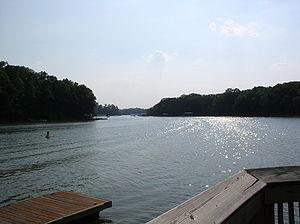
Le lac Hartwell est un lac réservoir épousant la frontière entre la Géorgie et la Caroline du Sud et formé par le barrage d'Hartwell construit entre 1955 et 1962 sur la Savannah, et ses affluents le Tugaloo et la Seneca. Le lac Hartwell est l'un des lacs de loisirs les plus grands et les plus populaires du sud-est des États-Unis.